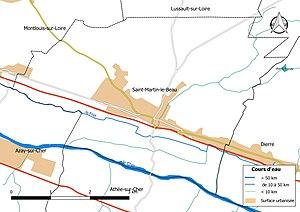
Carte du réseau hydrographique de la commune de fr:Saint-Martin-le-Beau (France).
Saint-Martin-le-Beau est une commune française située dans le département d'Indre-et-Loire en région Centre-Val de Loire.